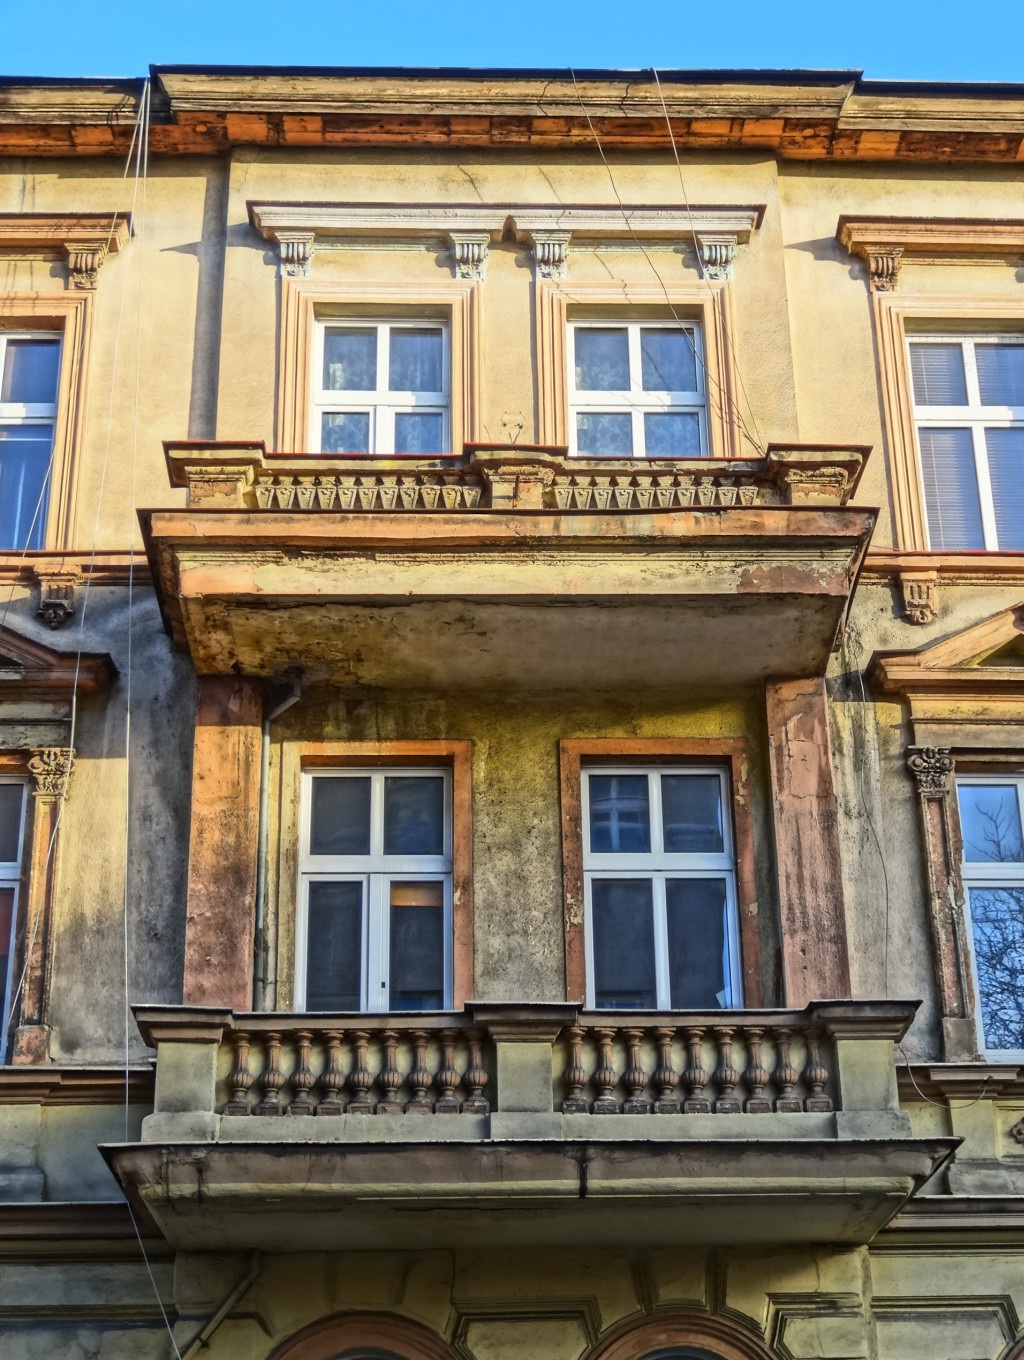
architecture, house, window, town, building, home, balcony, facade, property, exterior, poland, front, estate, neighbourhood, urban area, residential area, bydgoszcz, human settlement